Microphone

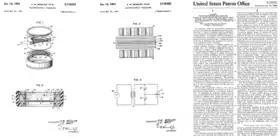
First patent on foil electret microphone by G. M. Sessler et al. (pages 1 to 3)

An electret microphone is a type of condenser microphone invented by Gerhard Sessler and Jim West at Bell laboratories in 1962. The externally applied charge used for a conventional condenser microphone is replaced by a permanent charge in an electret material. An electret is a ferroelectric material that has been permanently electrically charged or "polarized". The name comes from "electrostatic" and "magnet"; a static charge is embedded in an electret by the alignment of the static charges in the material, much the way a permanent magnet is made by aligning the magnetic domains in a piece of iron.